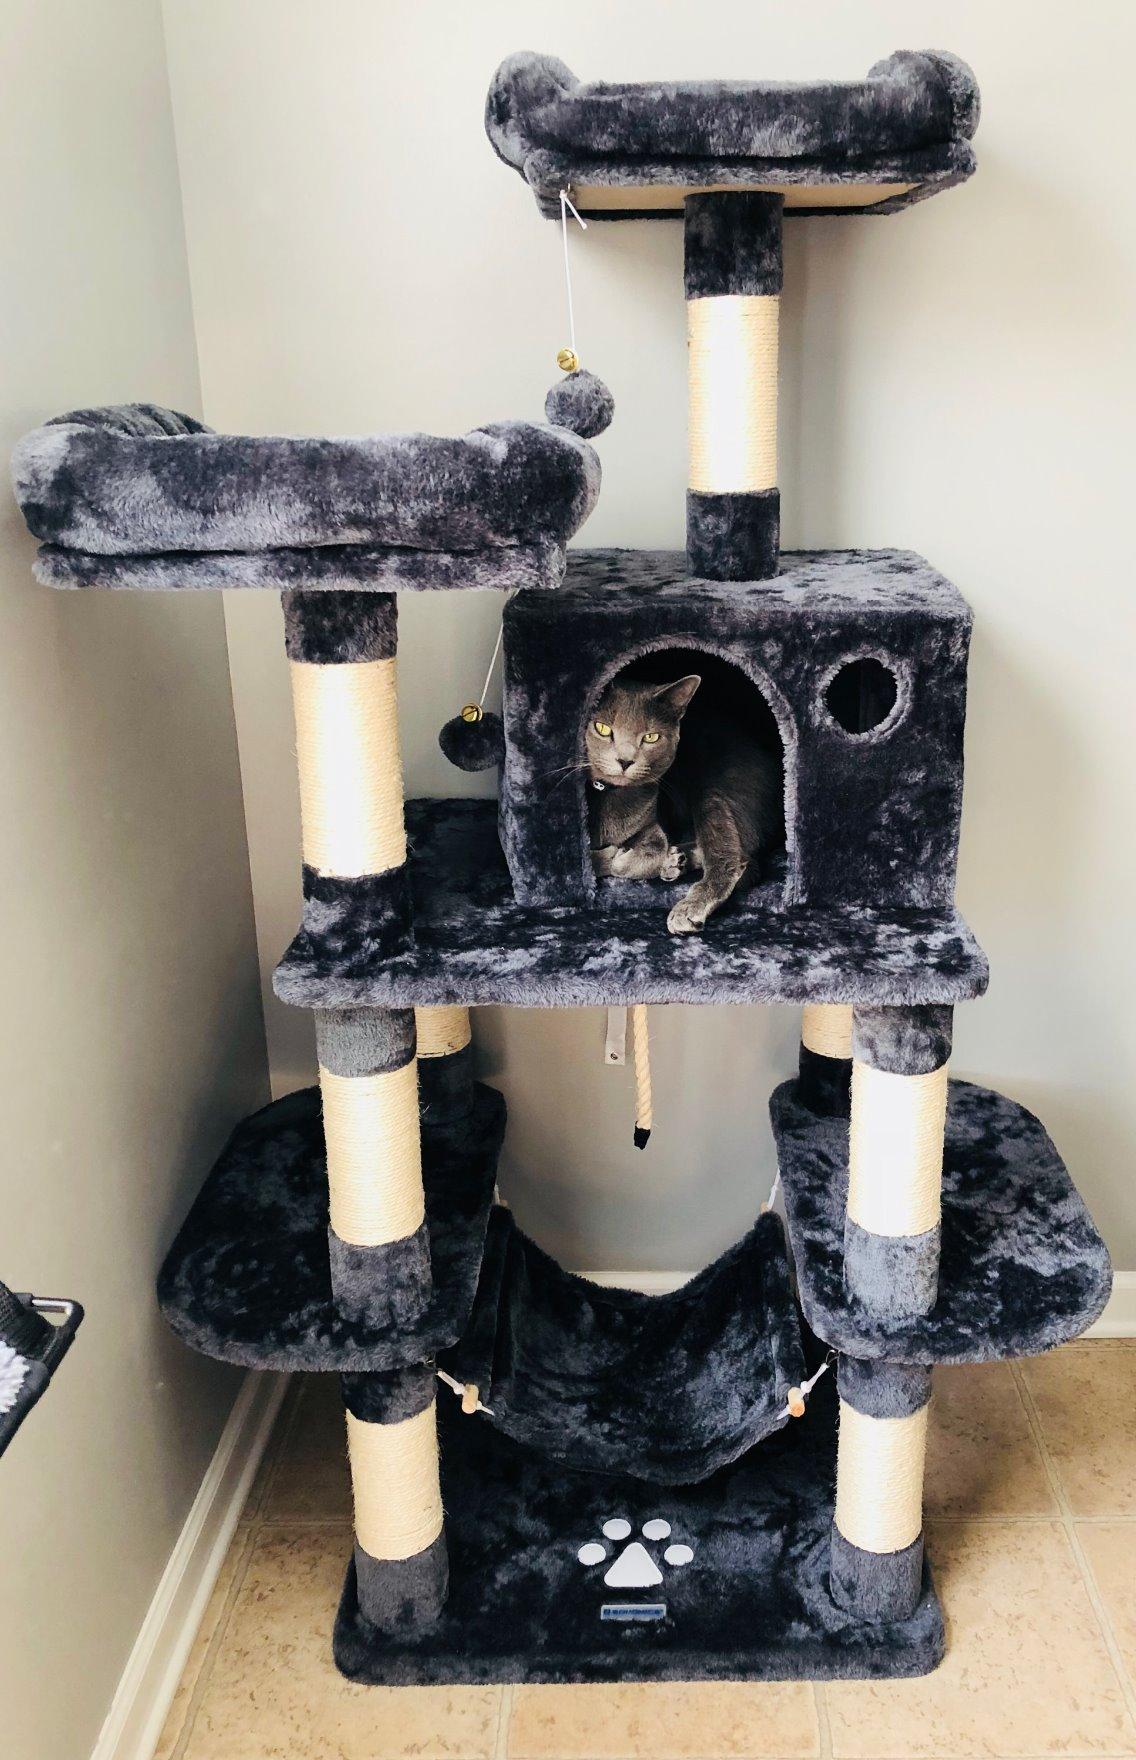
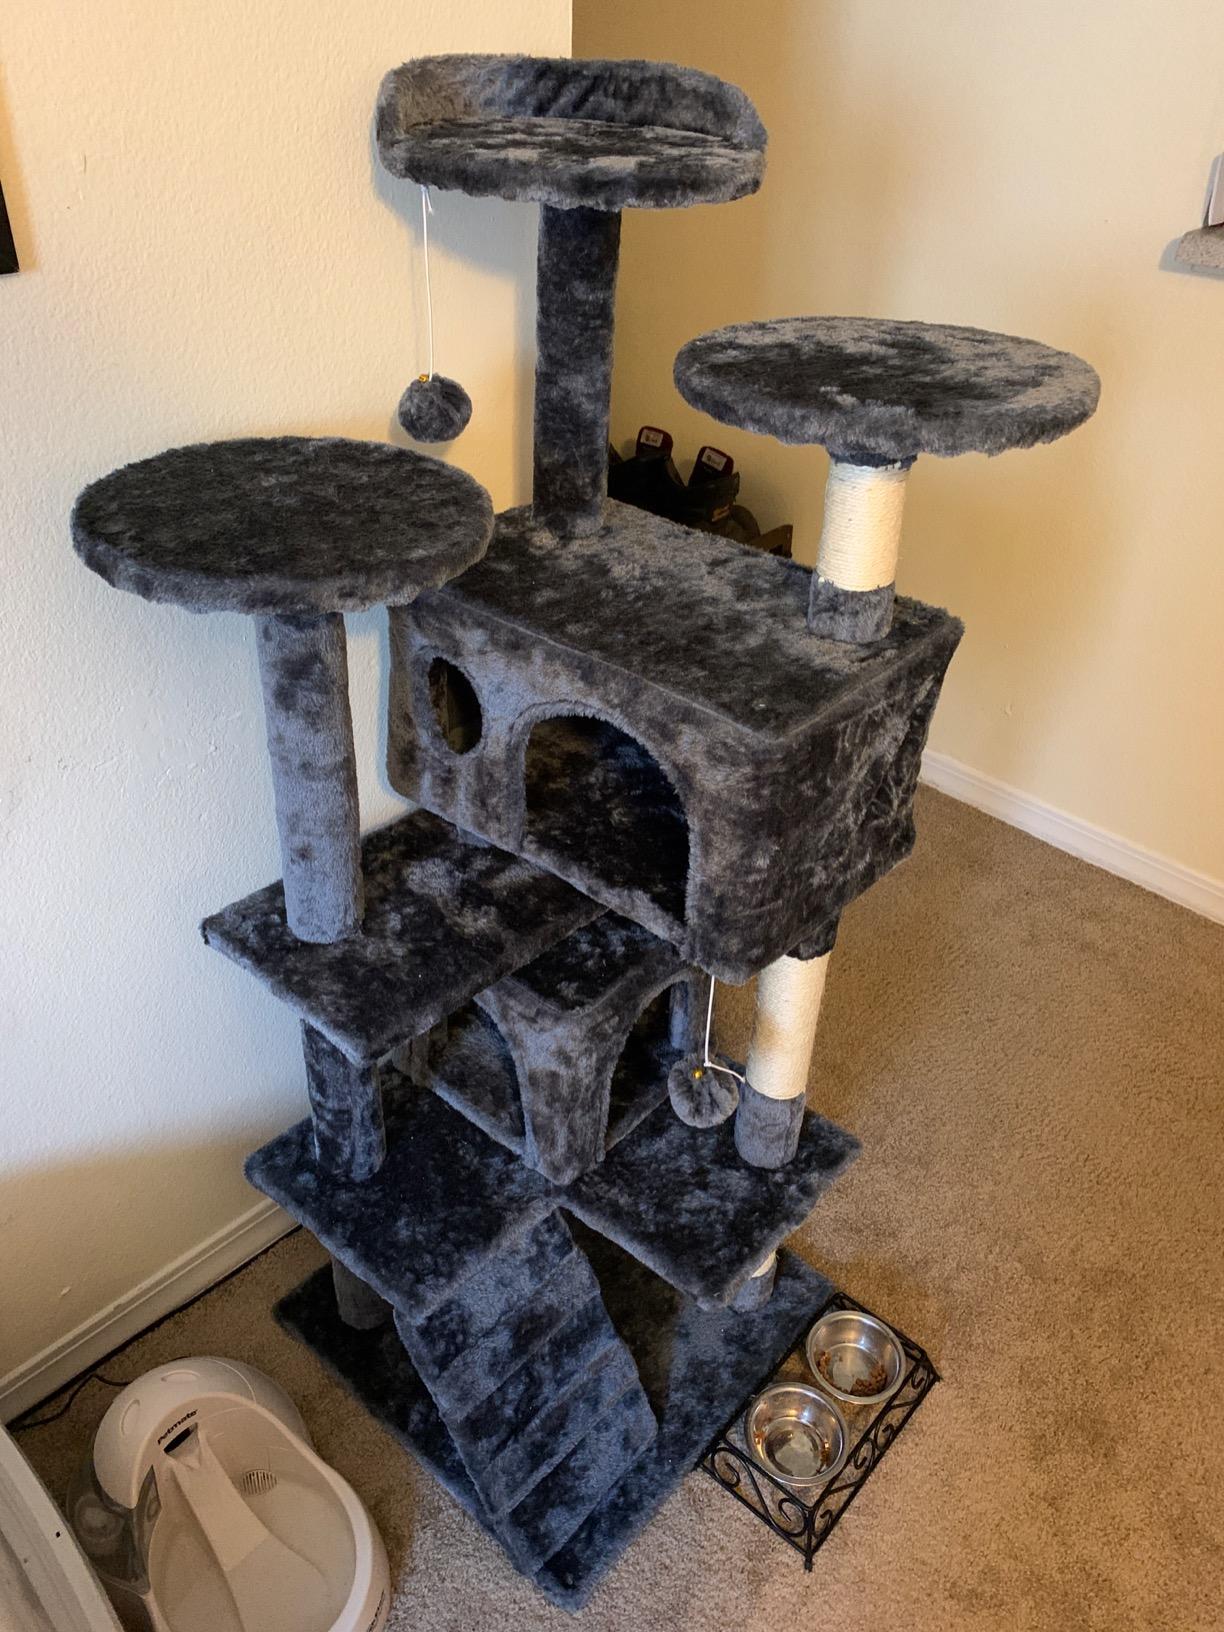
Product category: items_cat tree
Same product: no